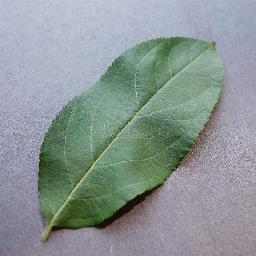
Label: Apple___healthy